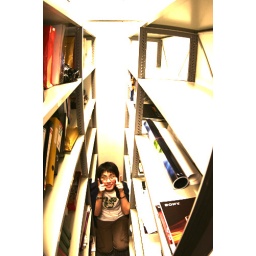
office_hiding in the book shelf